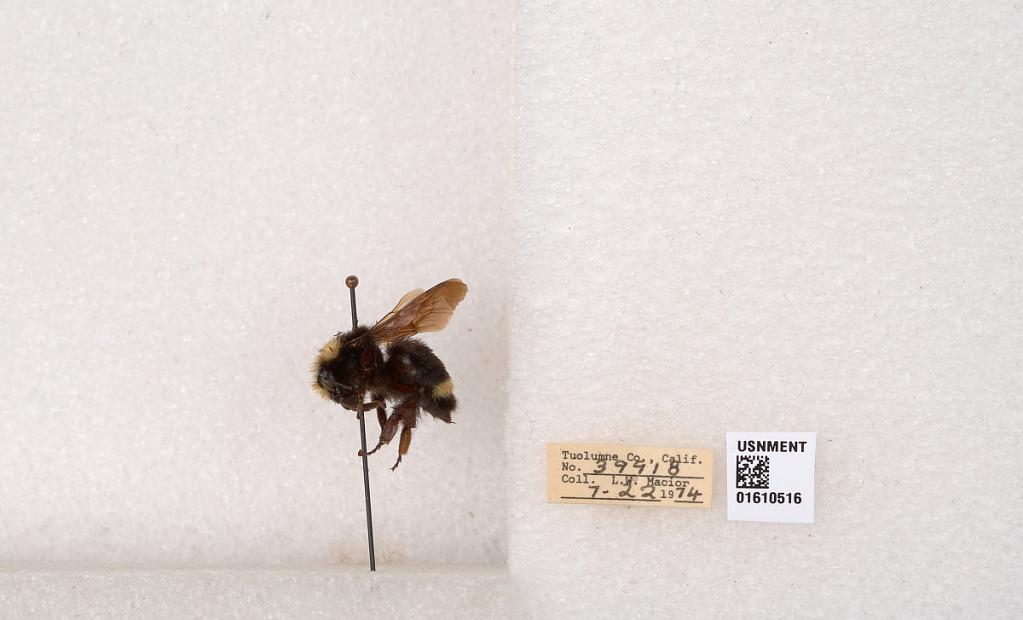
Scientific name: Bombus (Pyrobombus) vosnesenskii Radoszkowski
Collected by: L. Macior
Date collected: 1974-7-22
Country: United States
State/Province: California
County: Tuolumne
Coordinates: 37.9712, -120.228